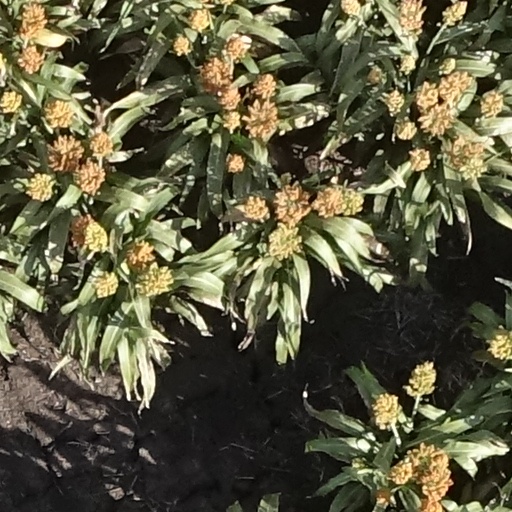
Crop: sorghum